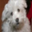
Label: dog